Beach Fossils

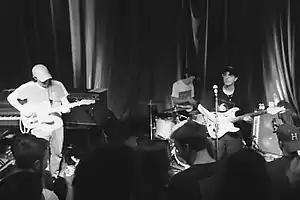
Beach Fossils performing at The Columbus Theatre in Providence, Rhode Island (2019)

Beach Fossils is an American indie rock band from Brooklyn, New York, formed in 2009. They are currently signed to Bayonet Records, having previously been signed to indie label Captured Tracks. The group's live band currently includes founder Dustin Payseur (vocals, guitar), Jack Doyle Smith (bass), Tommy Davidson (guitar), and Anton Hochheim (drums). They are known for their lo-fi, atmospheric sound, confessional and nostalgic lyrics, and Payseur's laid-back vocal style.